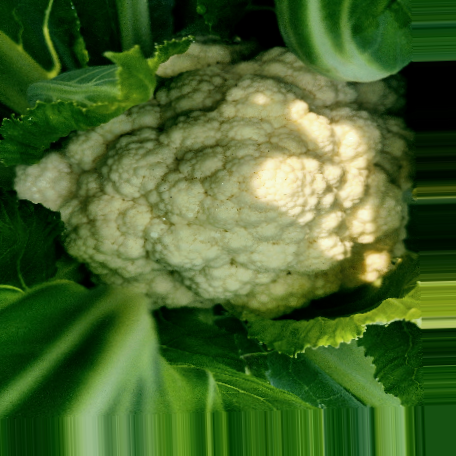
Label: Disease Free